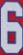
Number: 6